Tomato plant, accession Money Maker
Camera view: horizontal (90 deg, fisheye); turntable rotation: 90 degrees
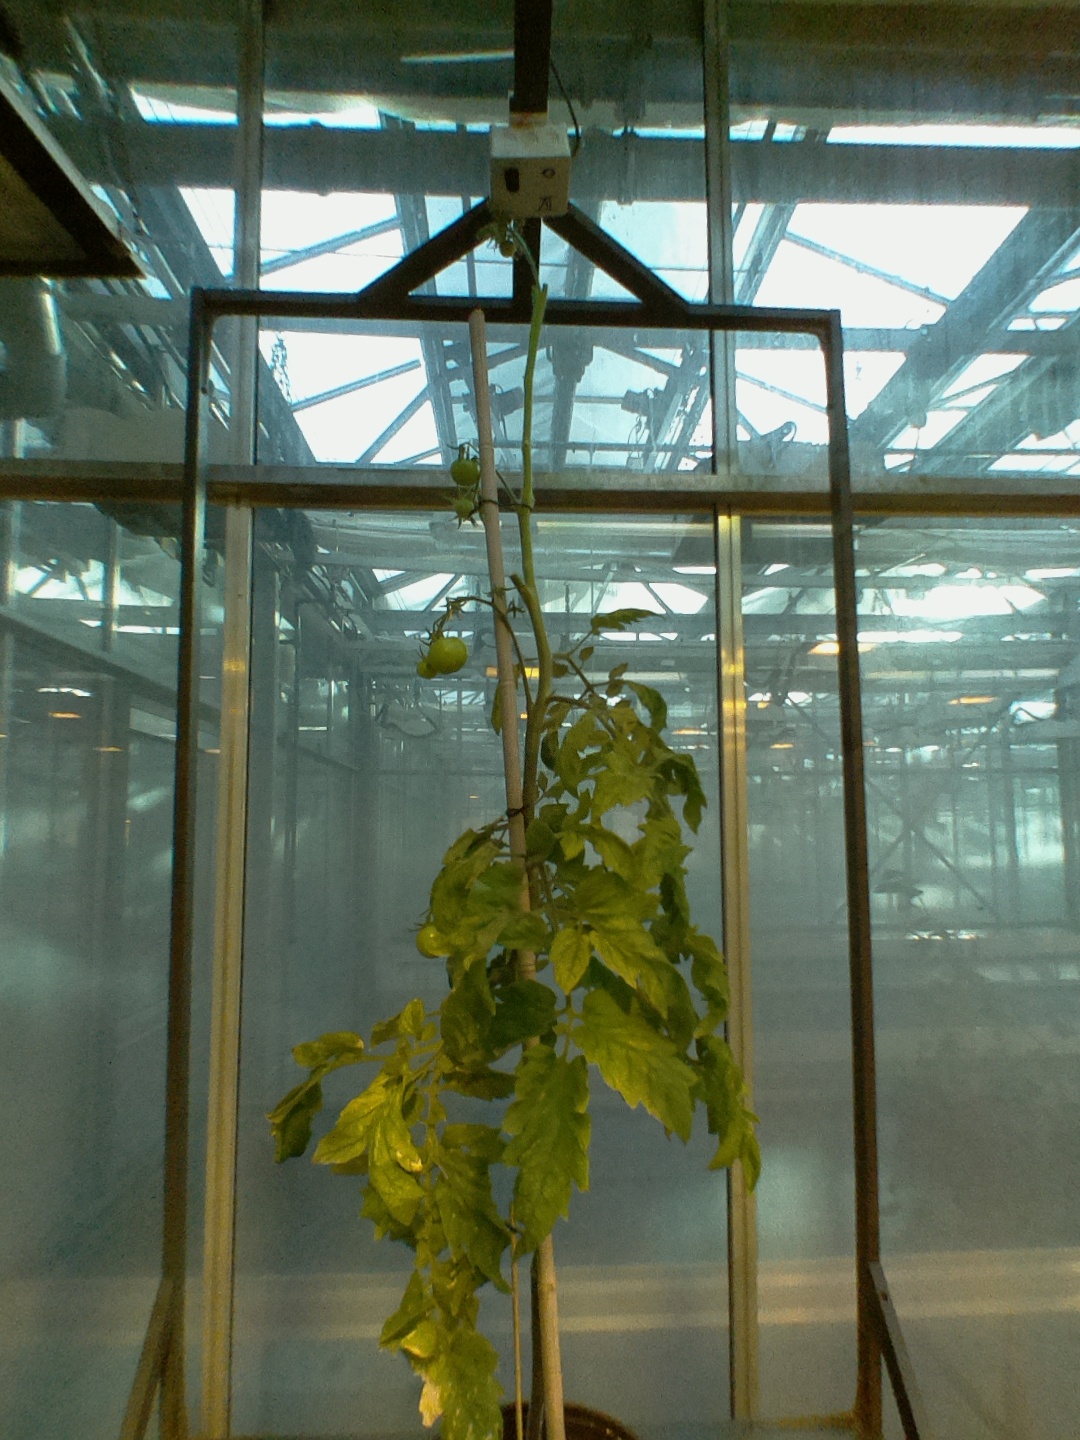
BBCH growth stage 79: 90% -100% of final fruit size